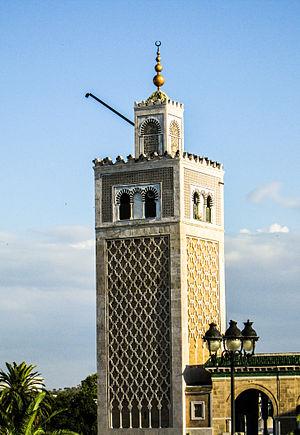
Mosquée de la Casba, Tunis This is a photo of the protected monument identified by the ID 11-91 in Tunisia.